Casa Grande Hotel (Elk City, Oklahoma)

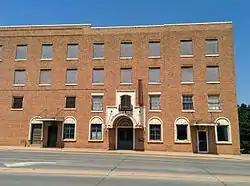

The Casa Grande Hotel is a historic hotel located at the intersection of 3rd Street and historic U.S. Route 66 in downtown Elk City, Oklahoma. The hotel opened in 1928, shortly after Route 66 was designated, to lodge the growing number of travelers on the highway. Architects Hawk and Parr designed the four-story building in the Spanish Eclectic style; their design features arched windows and doors and stone ornamentation along the arches. Spanish-influenced styles such as the Spanish Eclectic were common on the southwestern portion of Route 66 due to the region's Spanish history. The luxury hotel faded in popularity after the 1920s, and as a result, the Casa Grande is the only high-rise hotel on Route 66 between Oklahoma City and Amarillo, Texas.